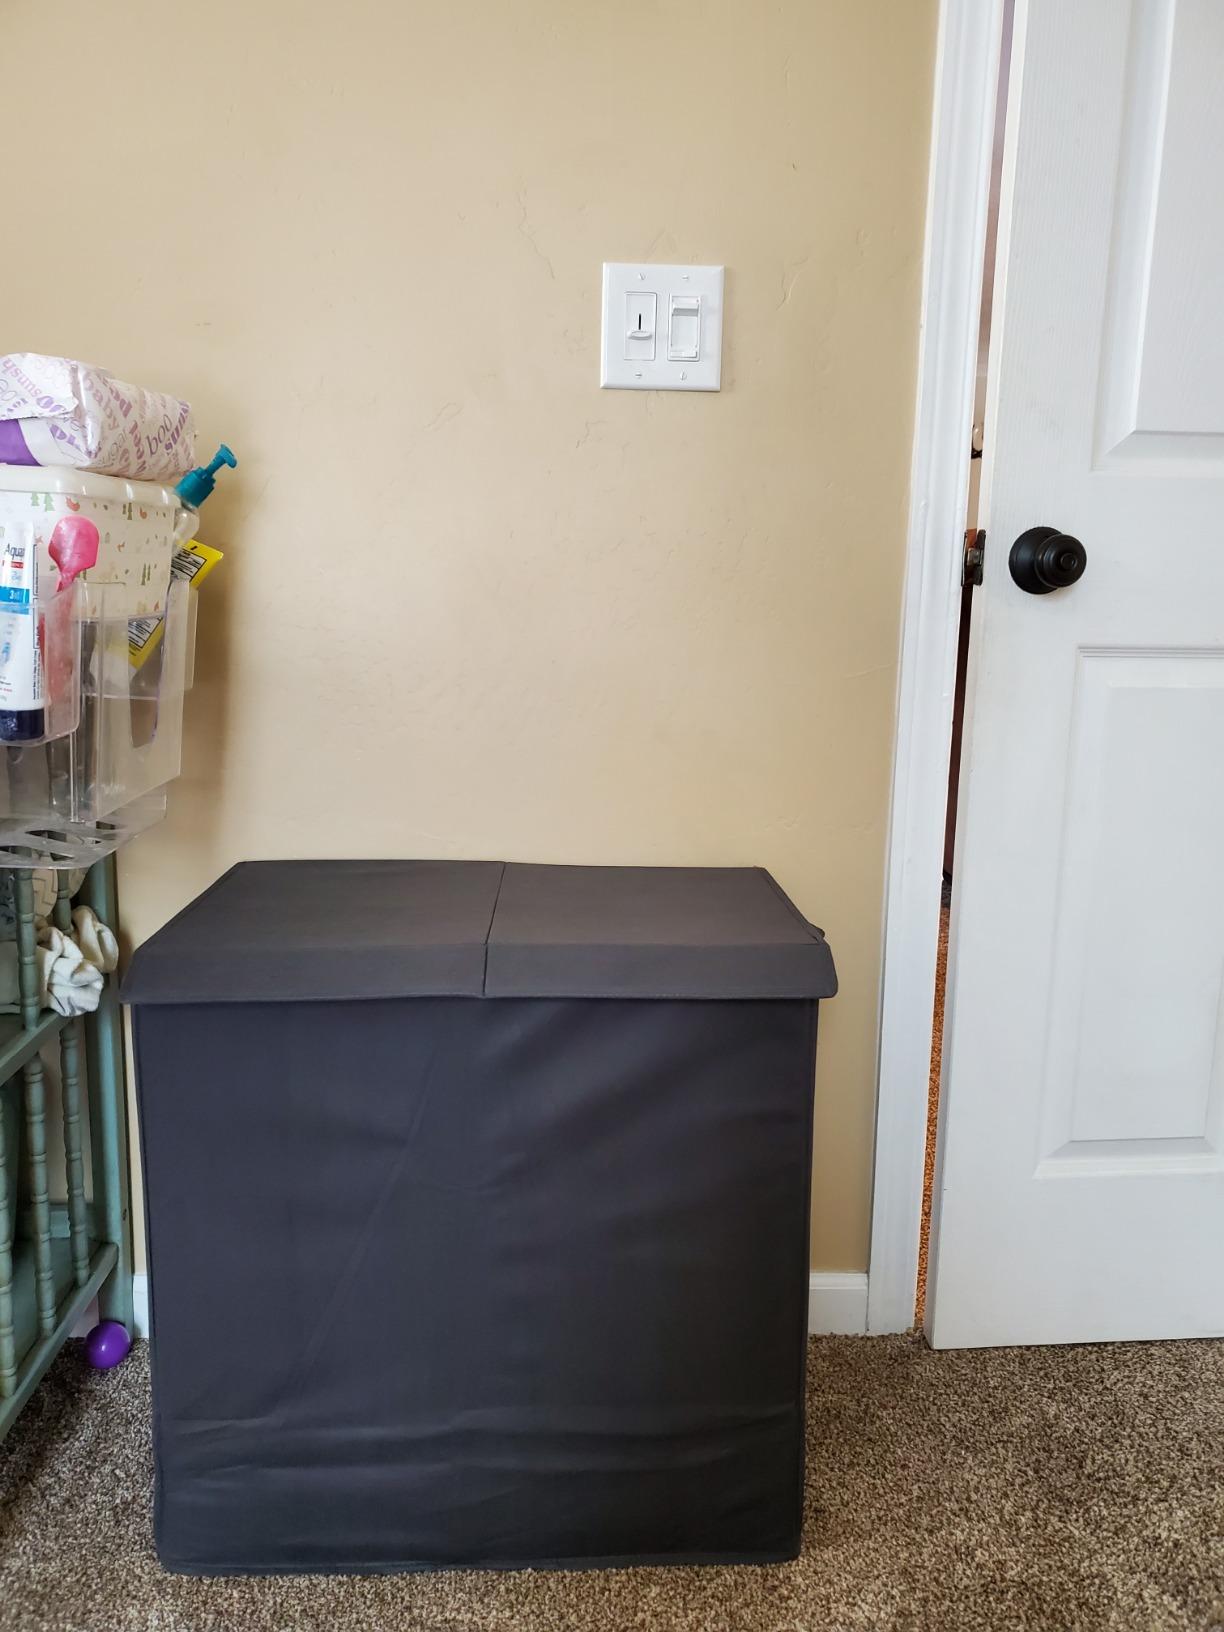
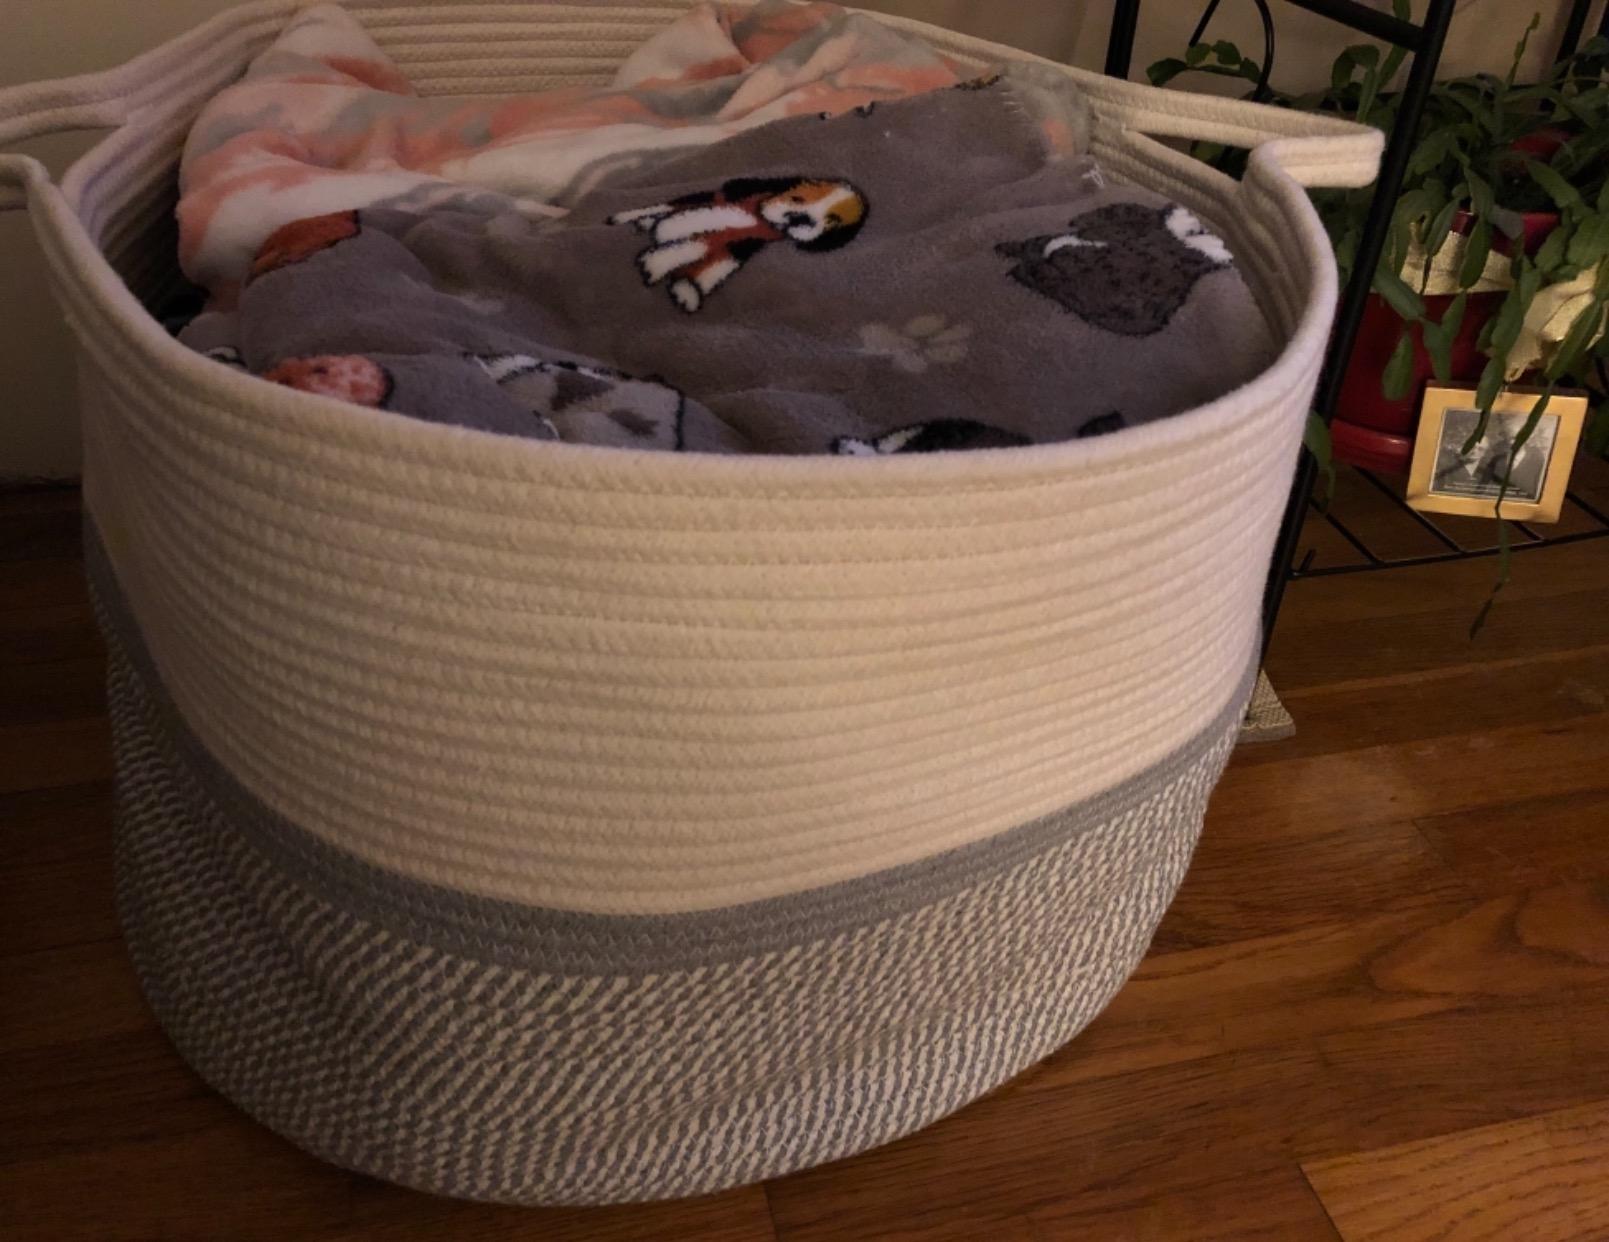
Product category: items_hamper
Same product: no